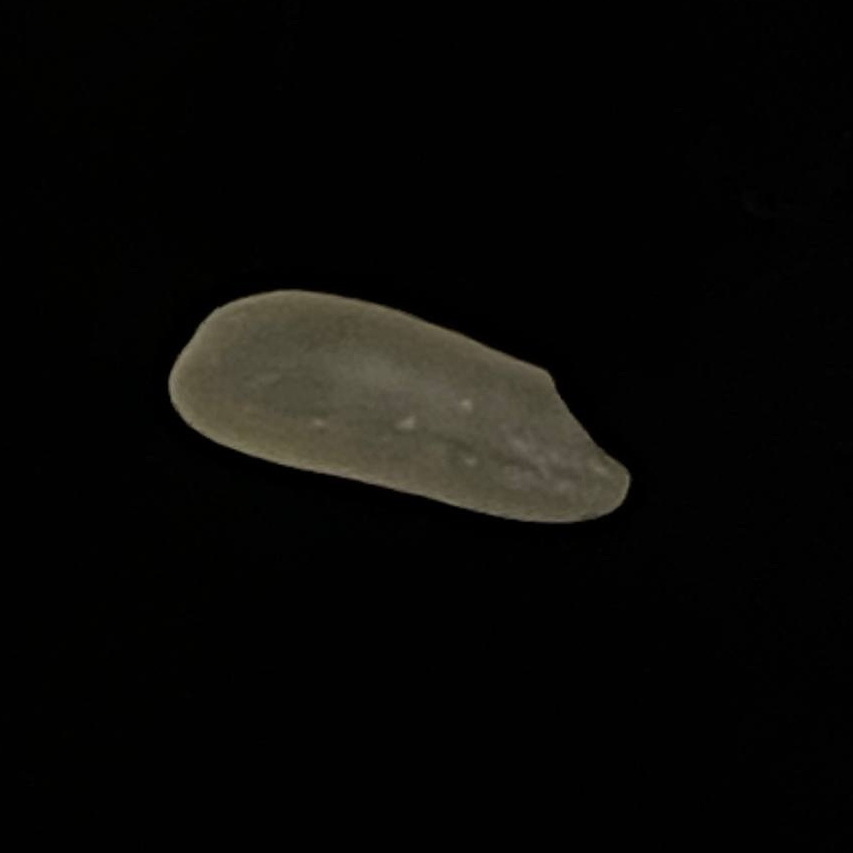
Rice variety: Subol_Lota